Royal British Columbia Museum

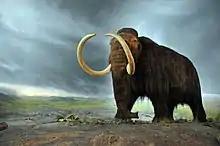
The diorama of a woolly mammoth in the natural history gallery.

The natural history gallery on the second floor (12,387 sq./ft.) contains information, artifacts, and life-sized displays of the diverse geography of the province from prehistoric time to present day (including the Fraser River delta and the popular woolly mammoth). There is a range of fossils and taxidermic specimens, and a tide pool that contains live crabs, limpids, and starfish, among constructed specimens.